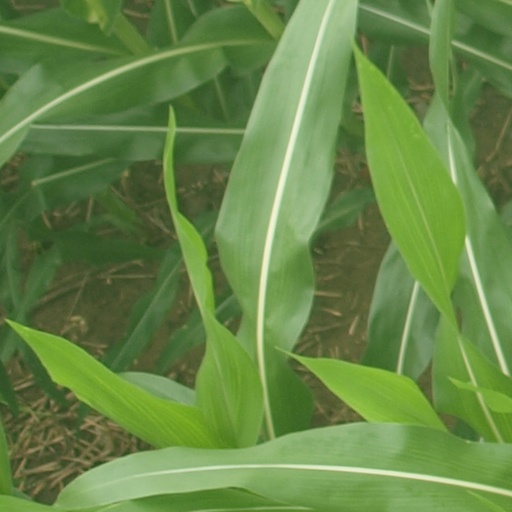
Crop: maize; corn